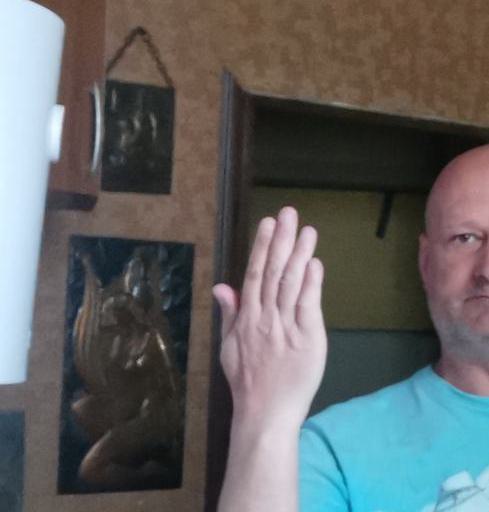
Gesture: stop_inverted